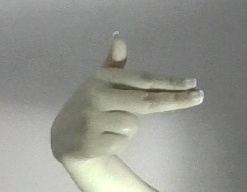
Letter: ghain